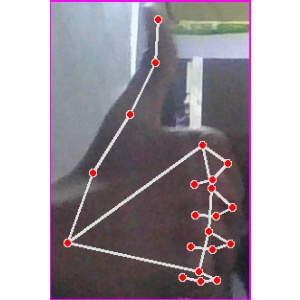
अक्षर: थ